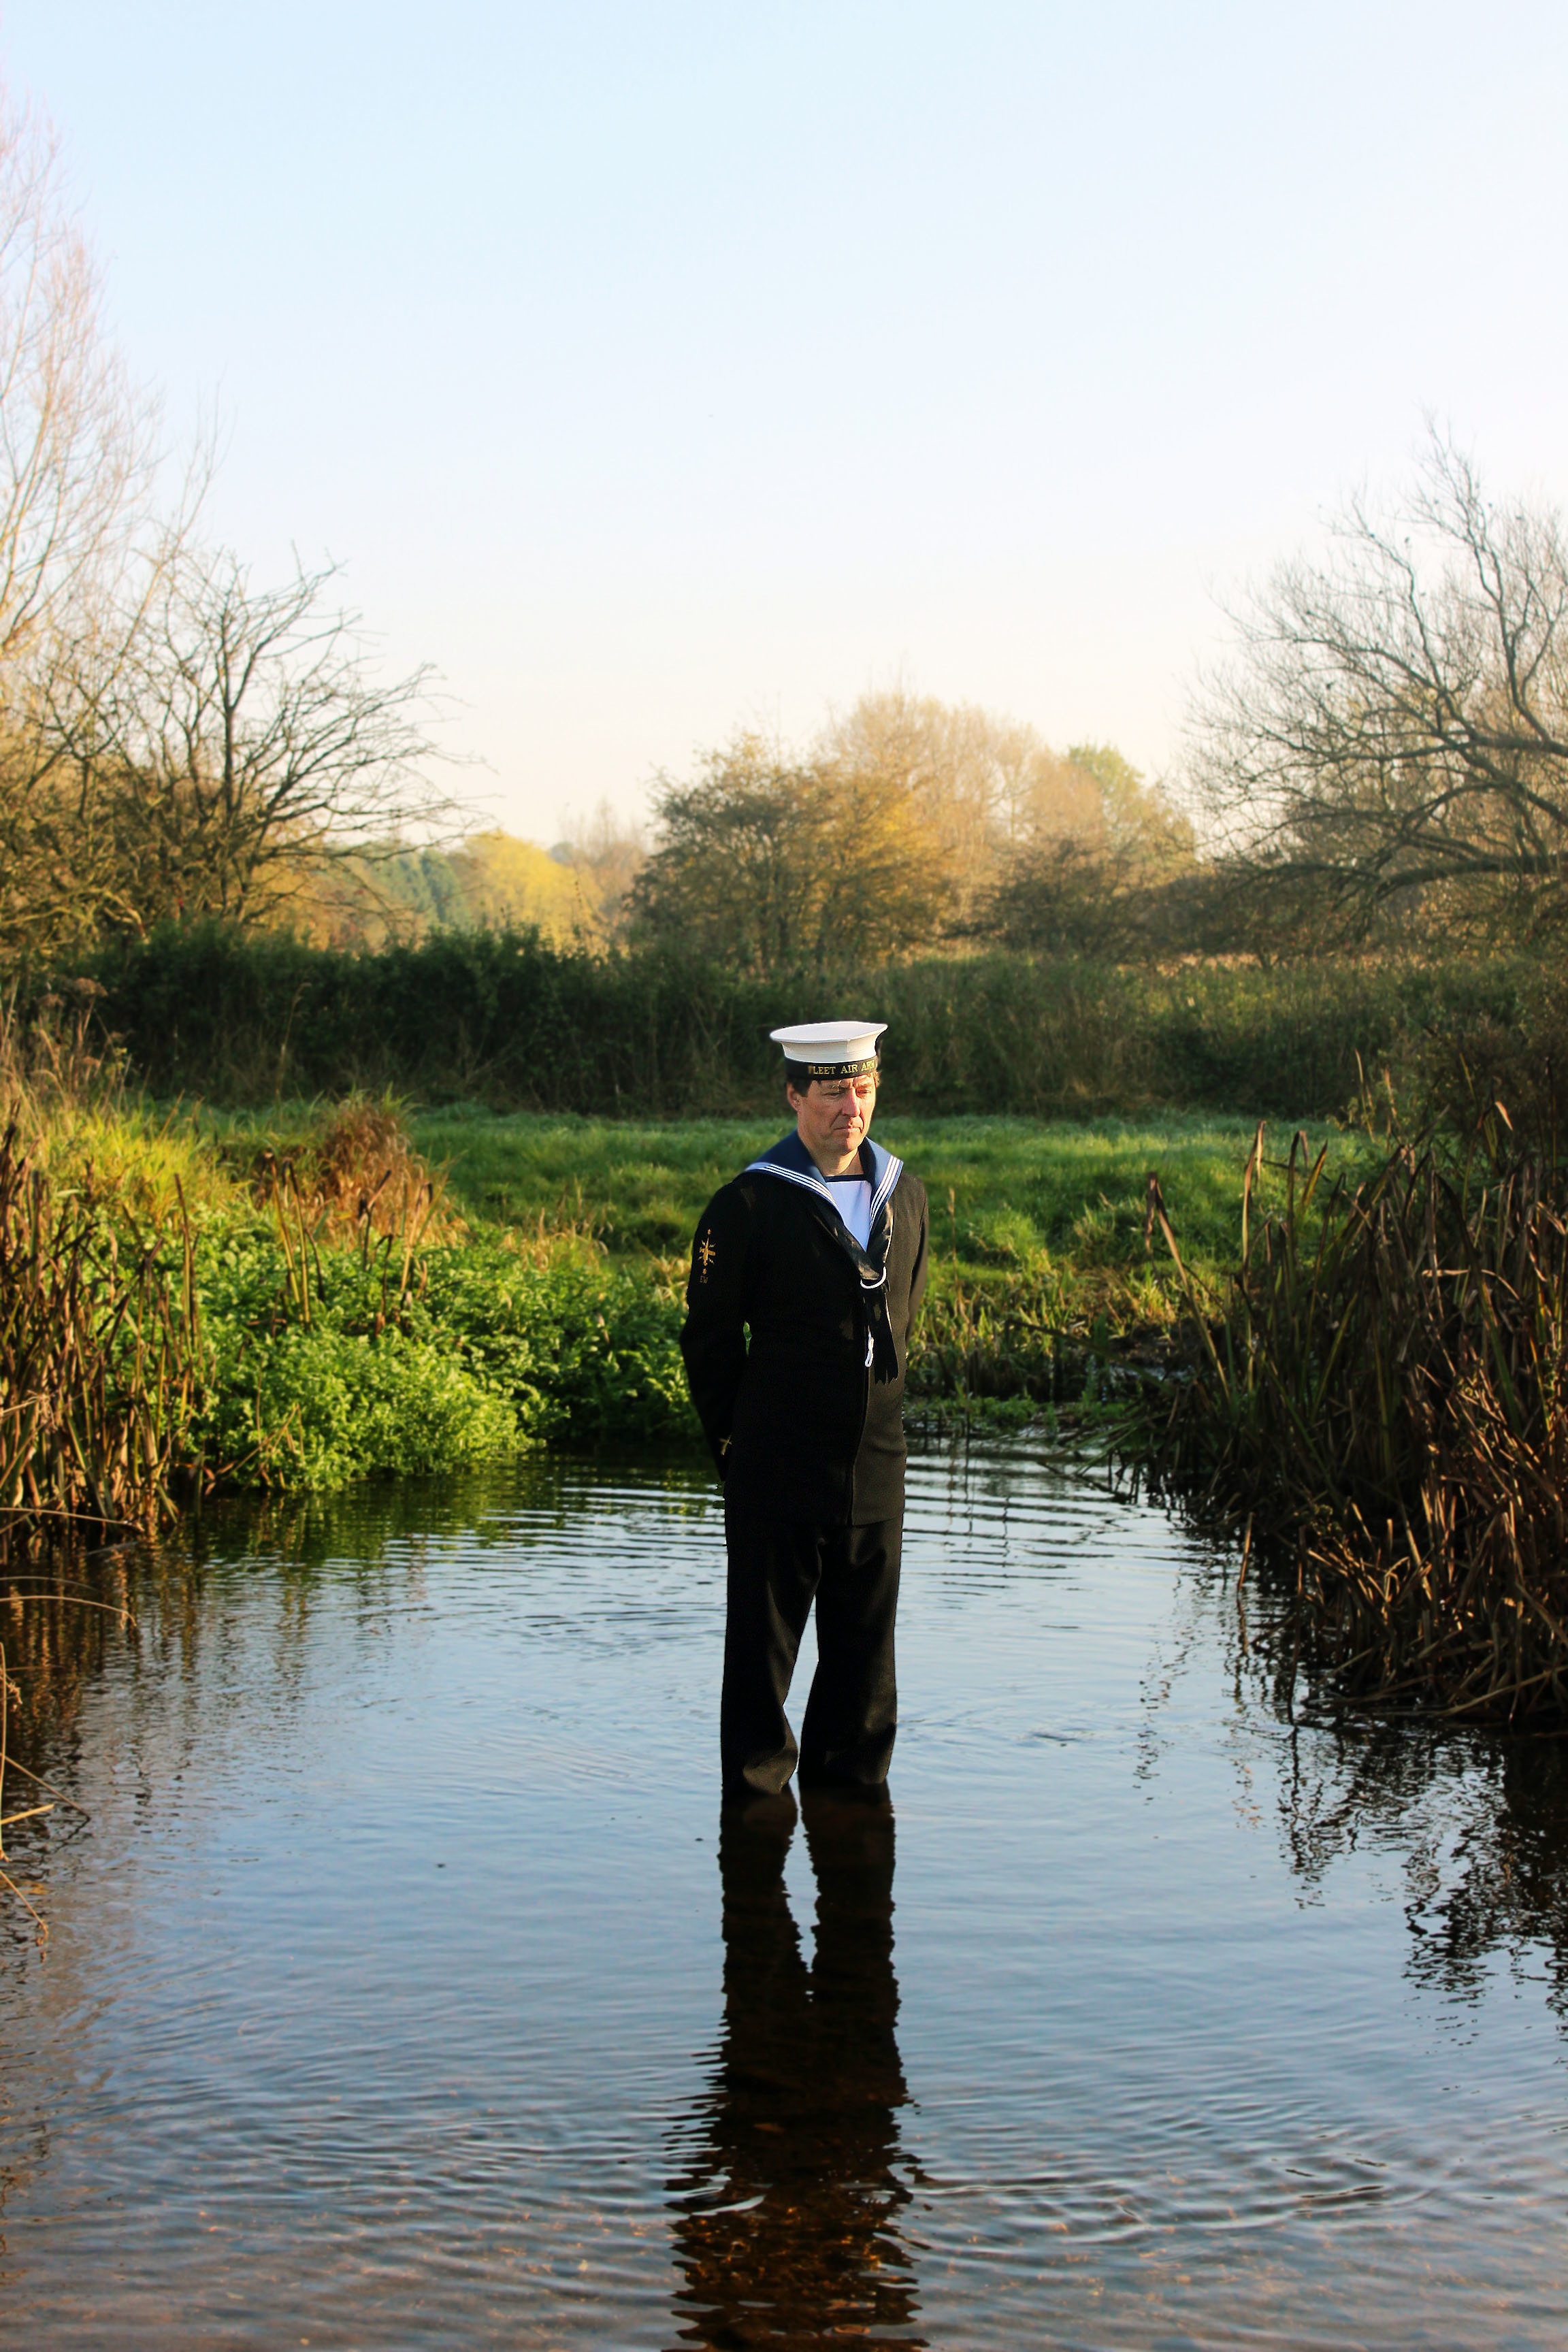
water, nature, lake, river, pond, reflection, waterway, wetland, recreational fishing